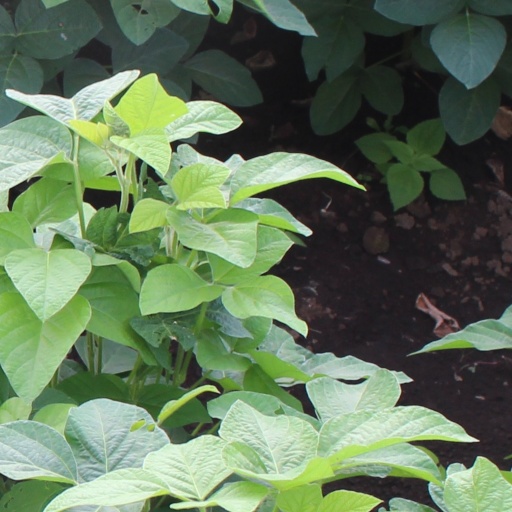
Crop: soybean